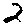
Label: 2